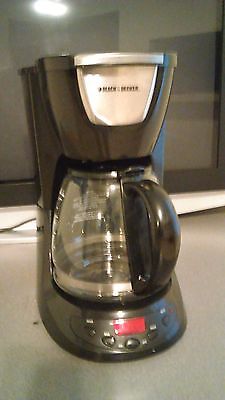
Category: coffee maker